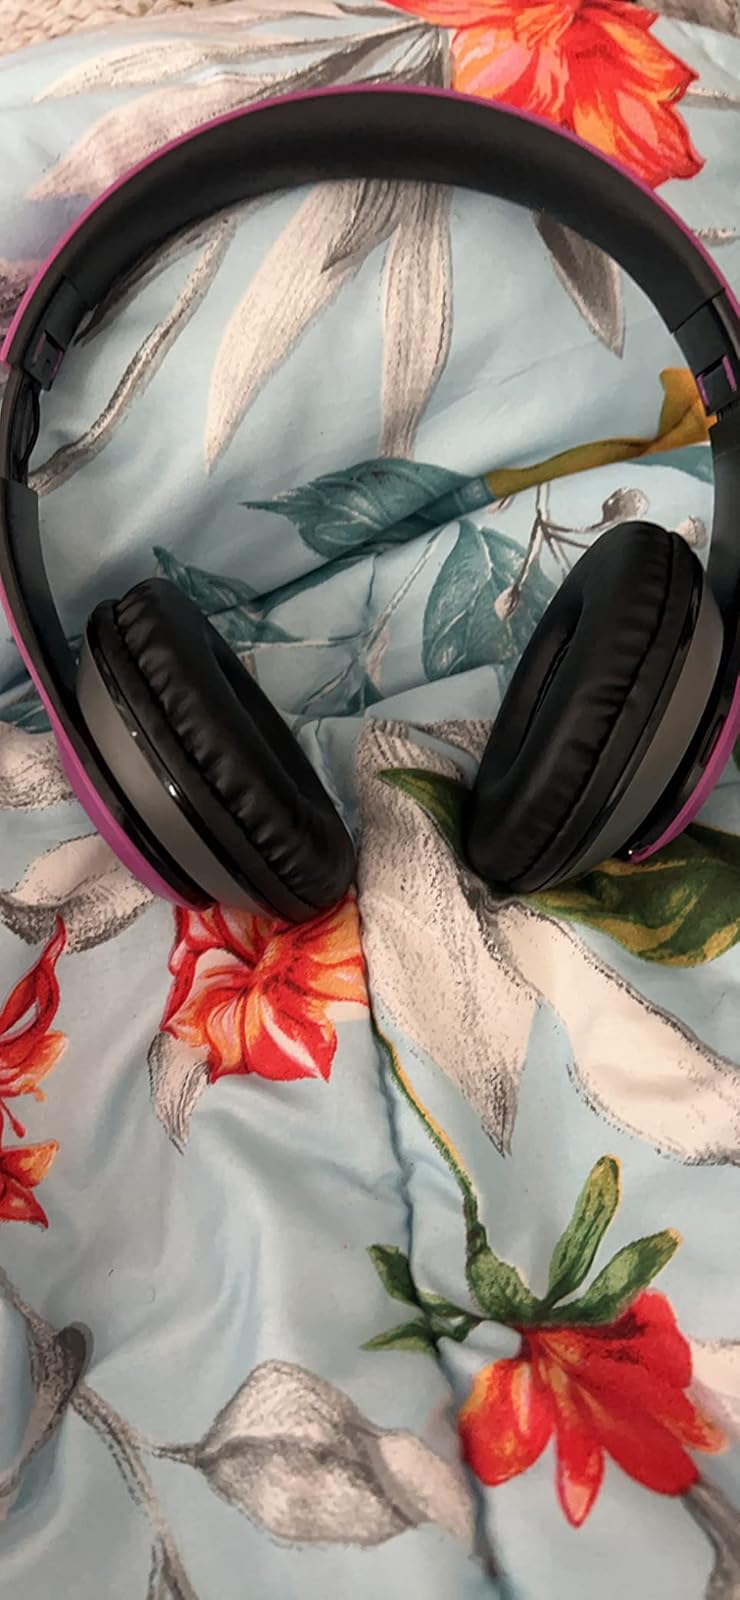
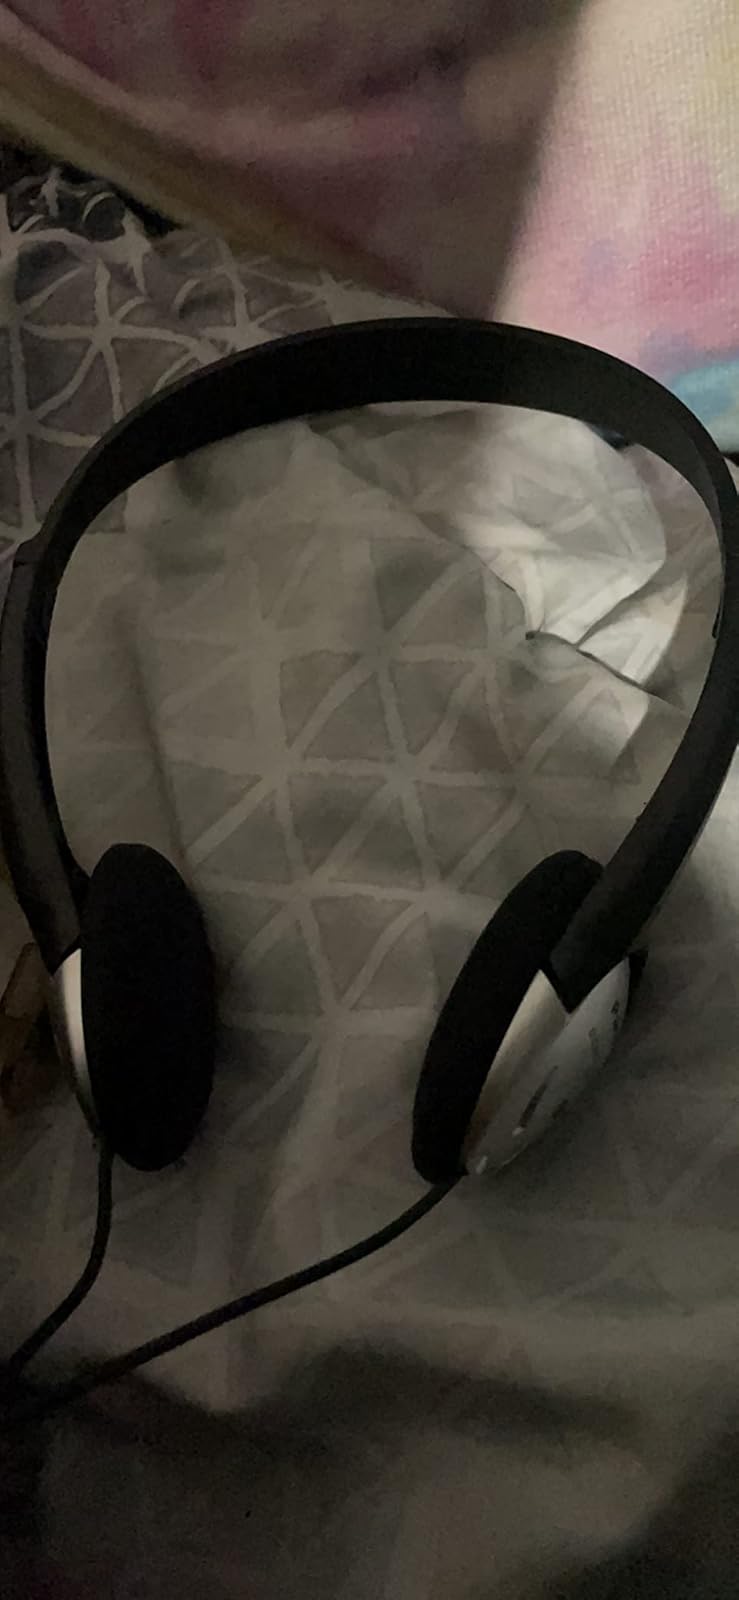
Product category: headphones
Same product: no